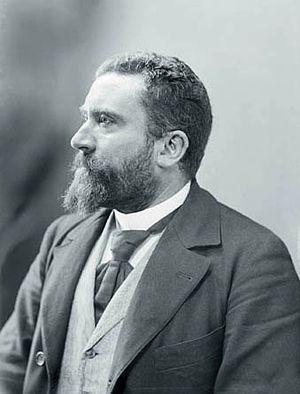
Jean Jaurès, 1898, par Nadar.